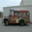
Label: bus